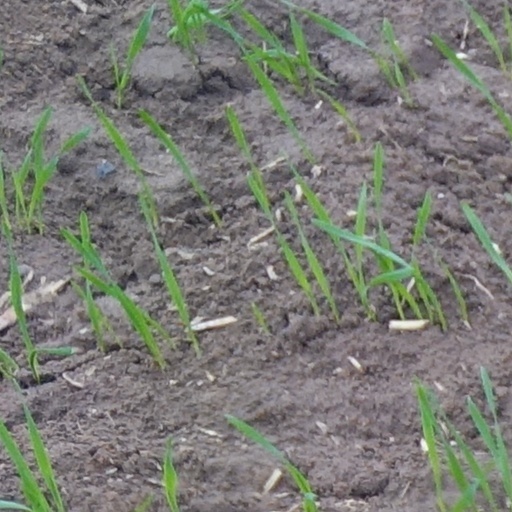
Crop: wheat